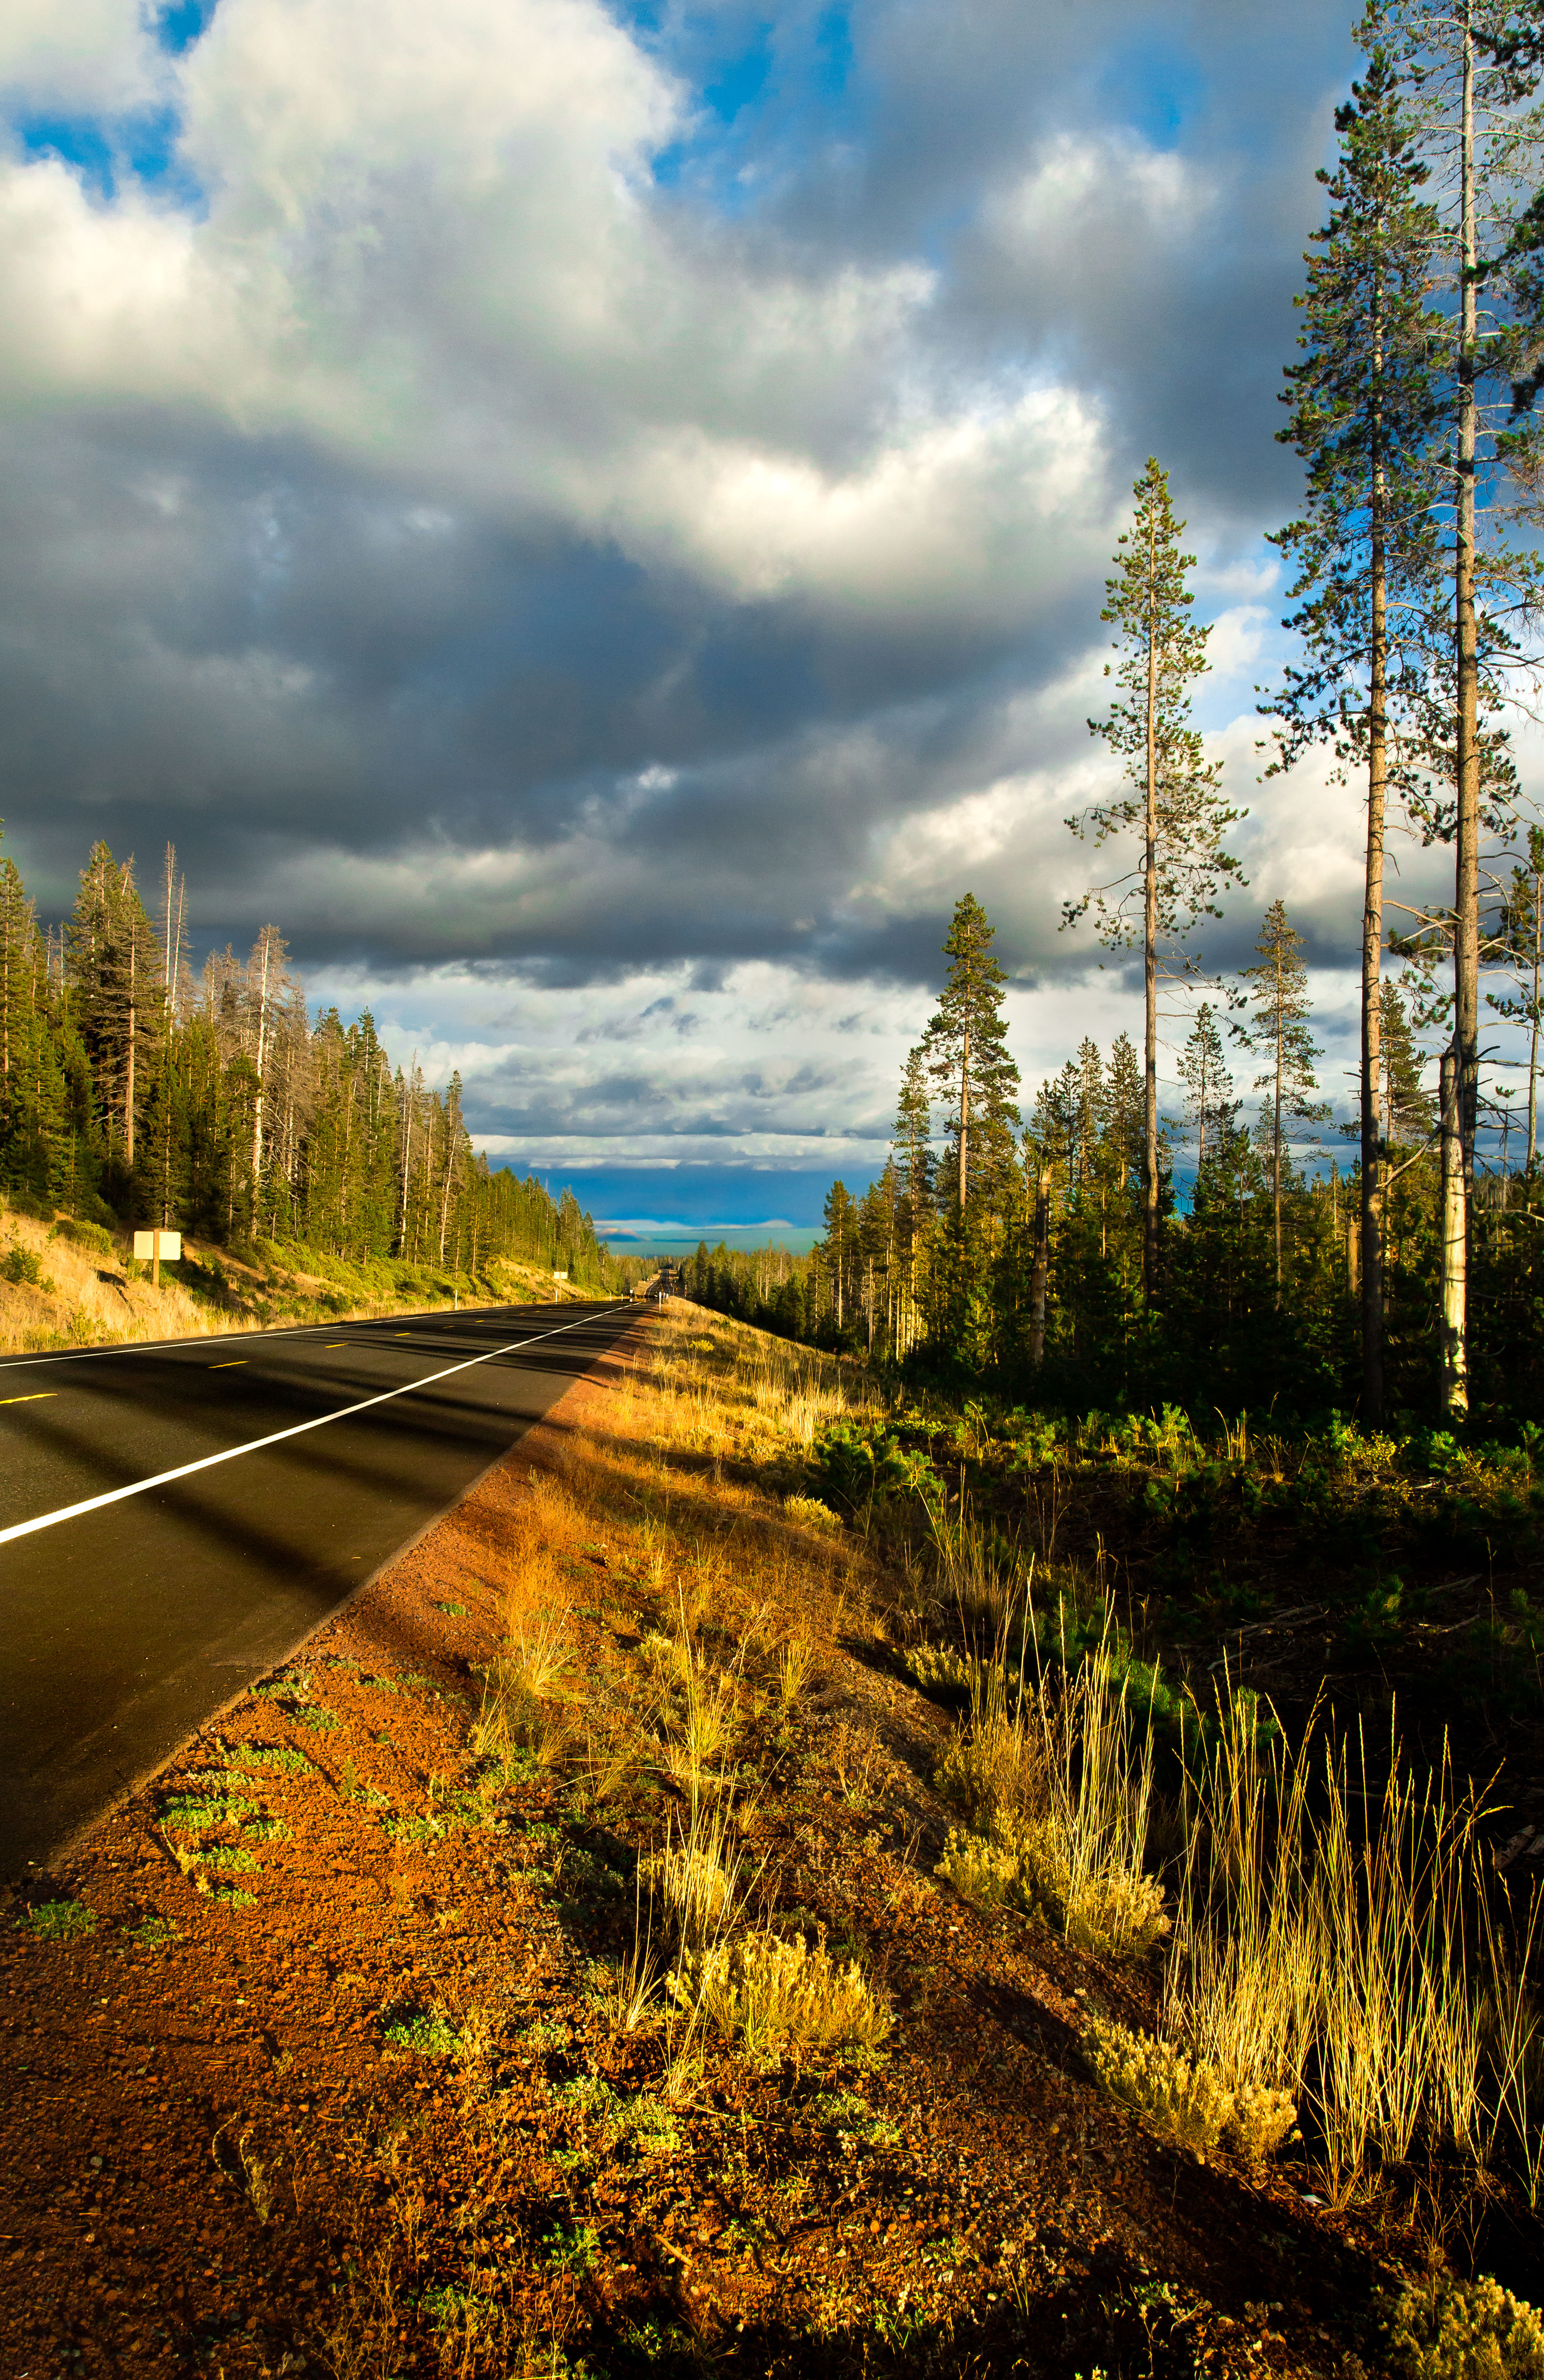
landscape, tree, water, nature, forest, grass, horizon, wilderness, mountain, cloud, plant, sky, sunrise, sunset, road, sunlight, morning, leaf, hill, flower, lake, dawn, river, dusk, evening, reflection, autumn, park, scenery, roadtrip, season, trees, clouds, cool image, downhill, wetland, habitat, i, oregon, centraloregon, fotocompetitionbronze, fotocompetition, rural area, whiteline, msh1014, msh101414, natural environment, geographical feature, woody plant